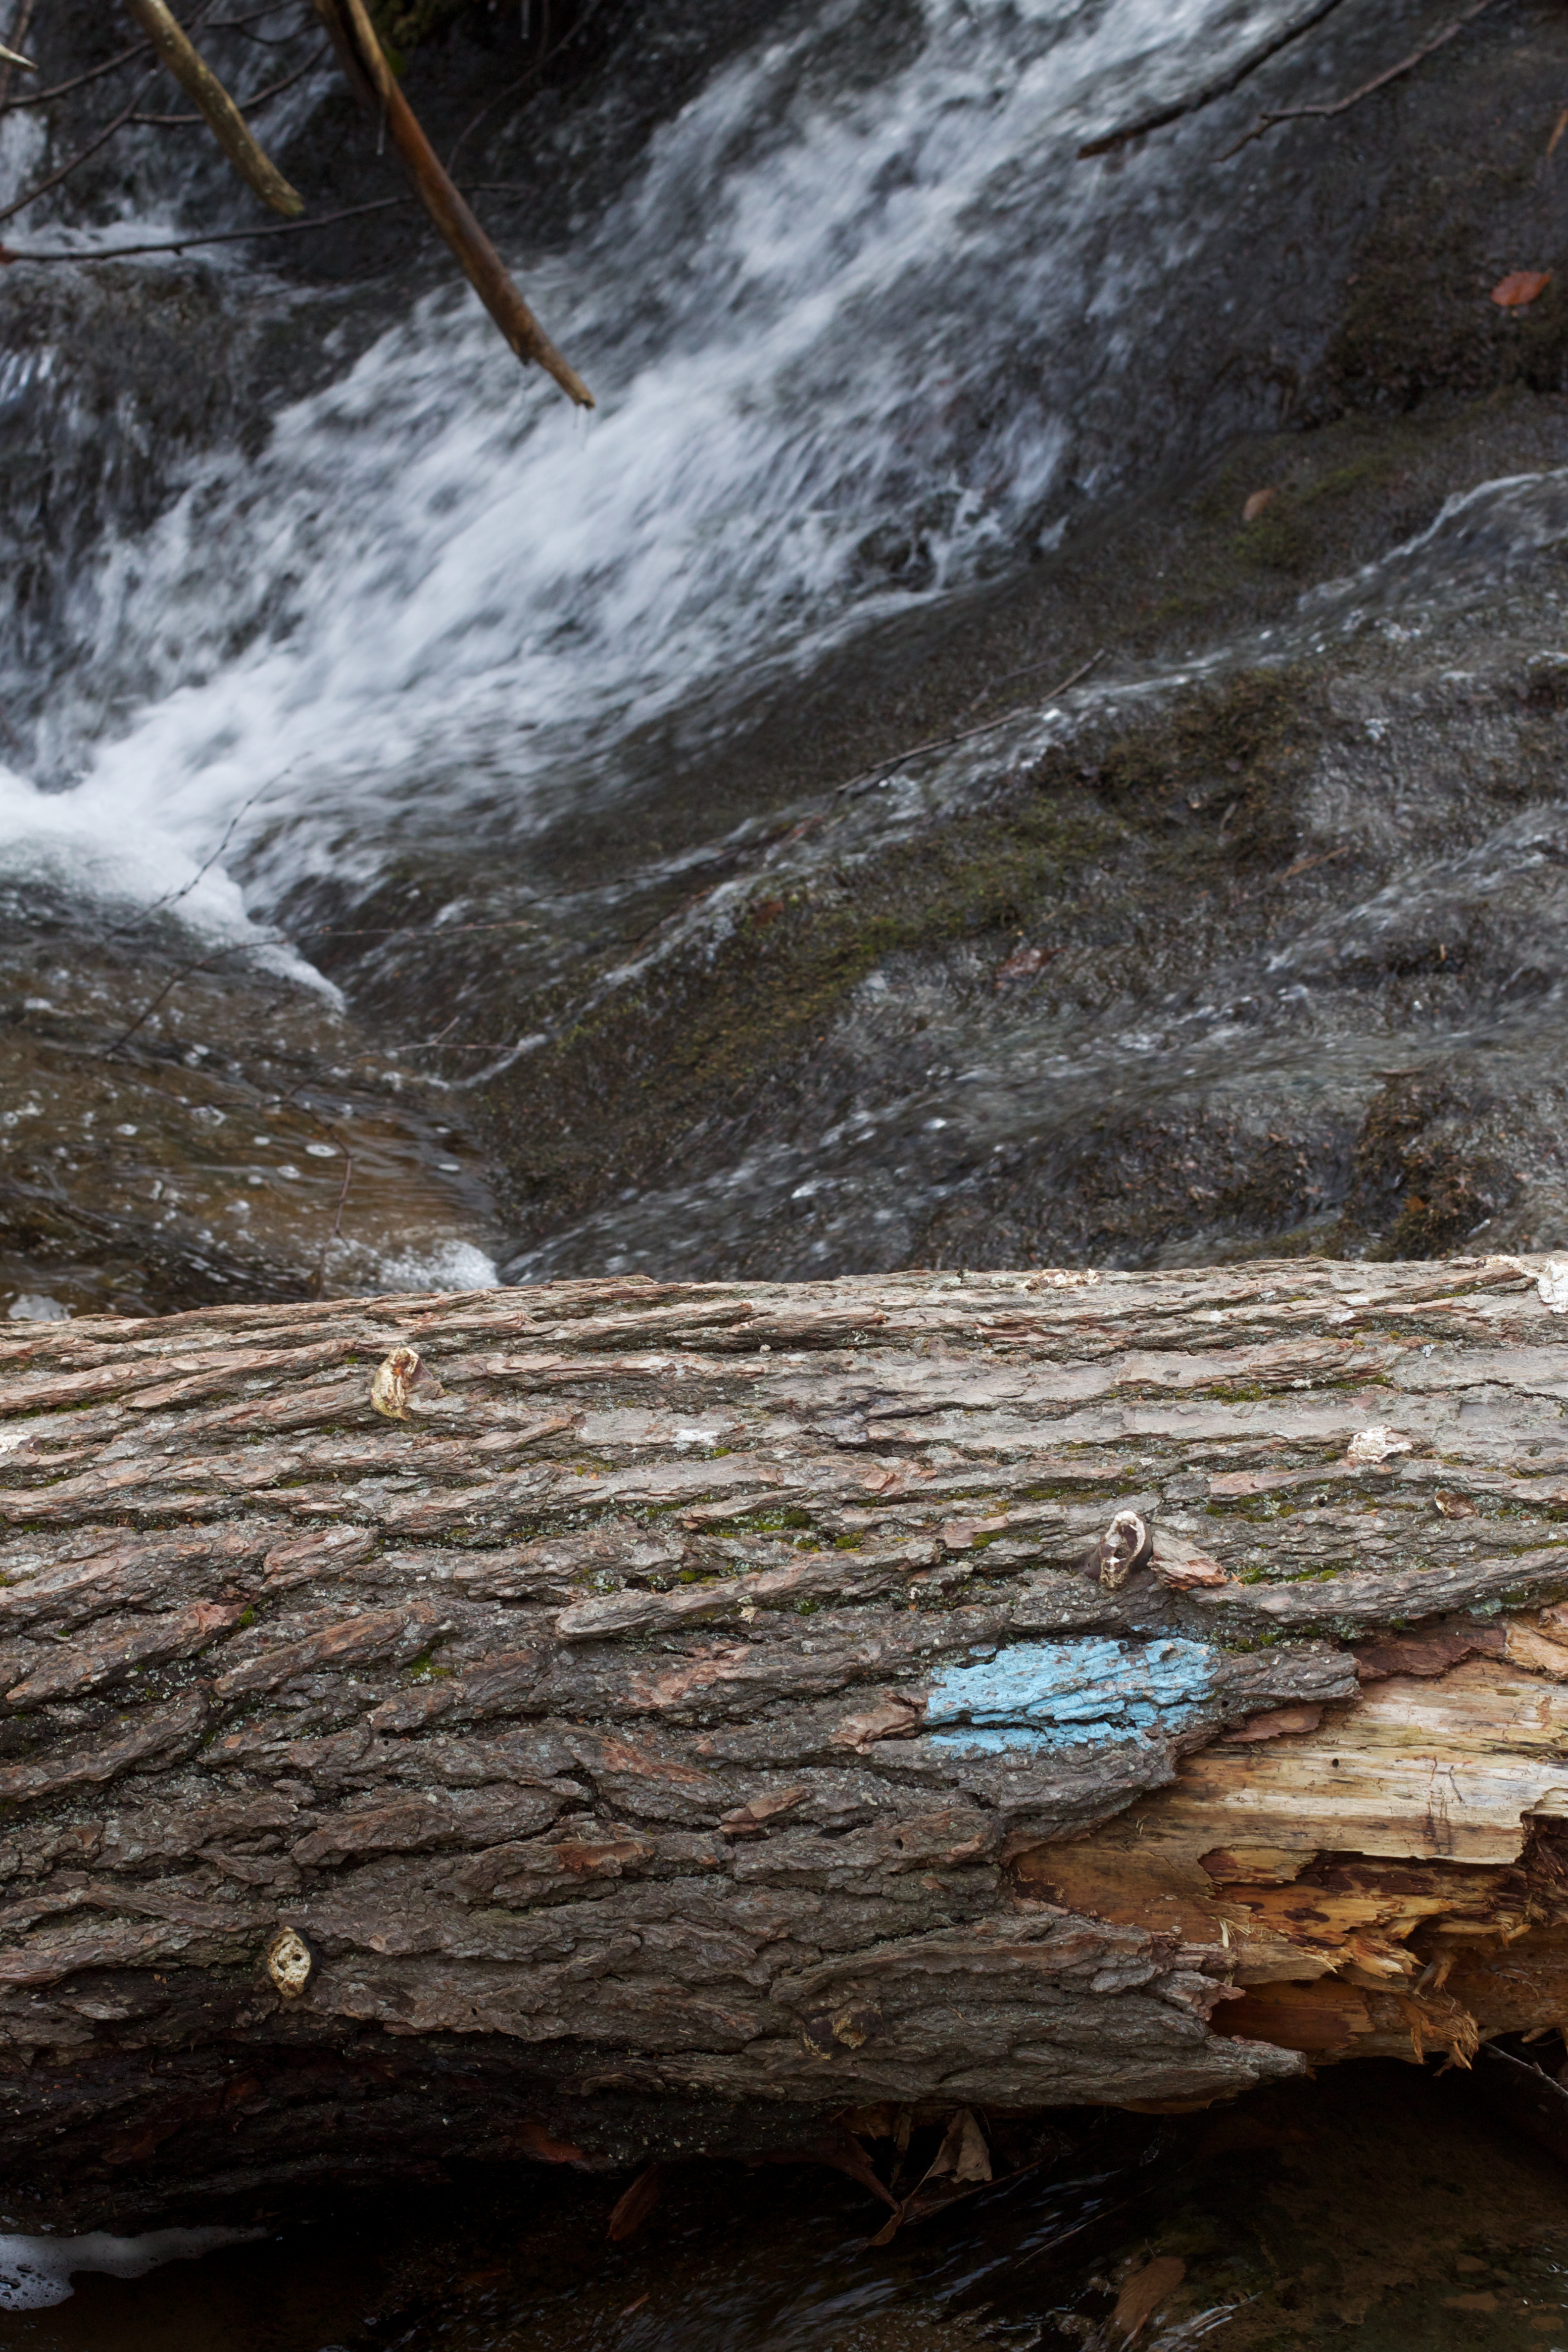
landscape, sea, coast, water, nature, rock, waterfall, wilderness, wave, river, cliff, stream, rapid, terrain, body of water, geology, water feature